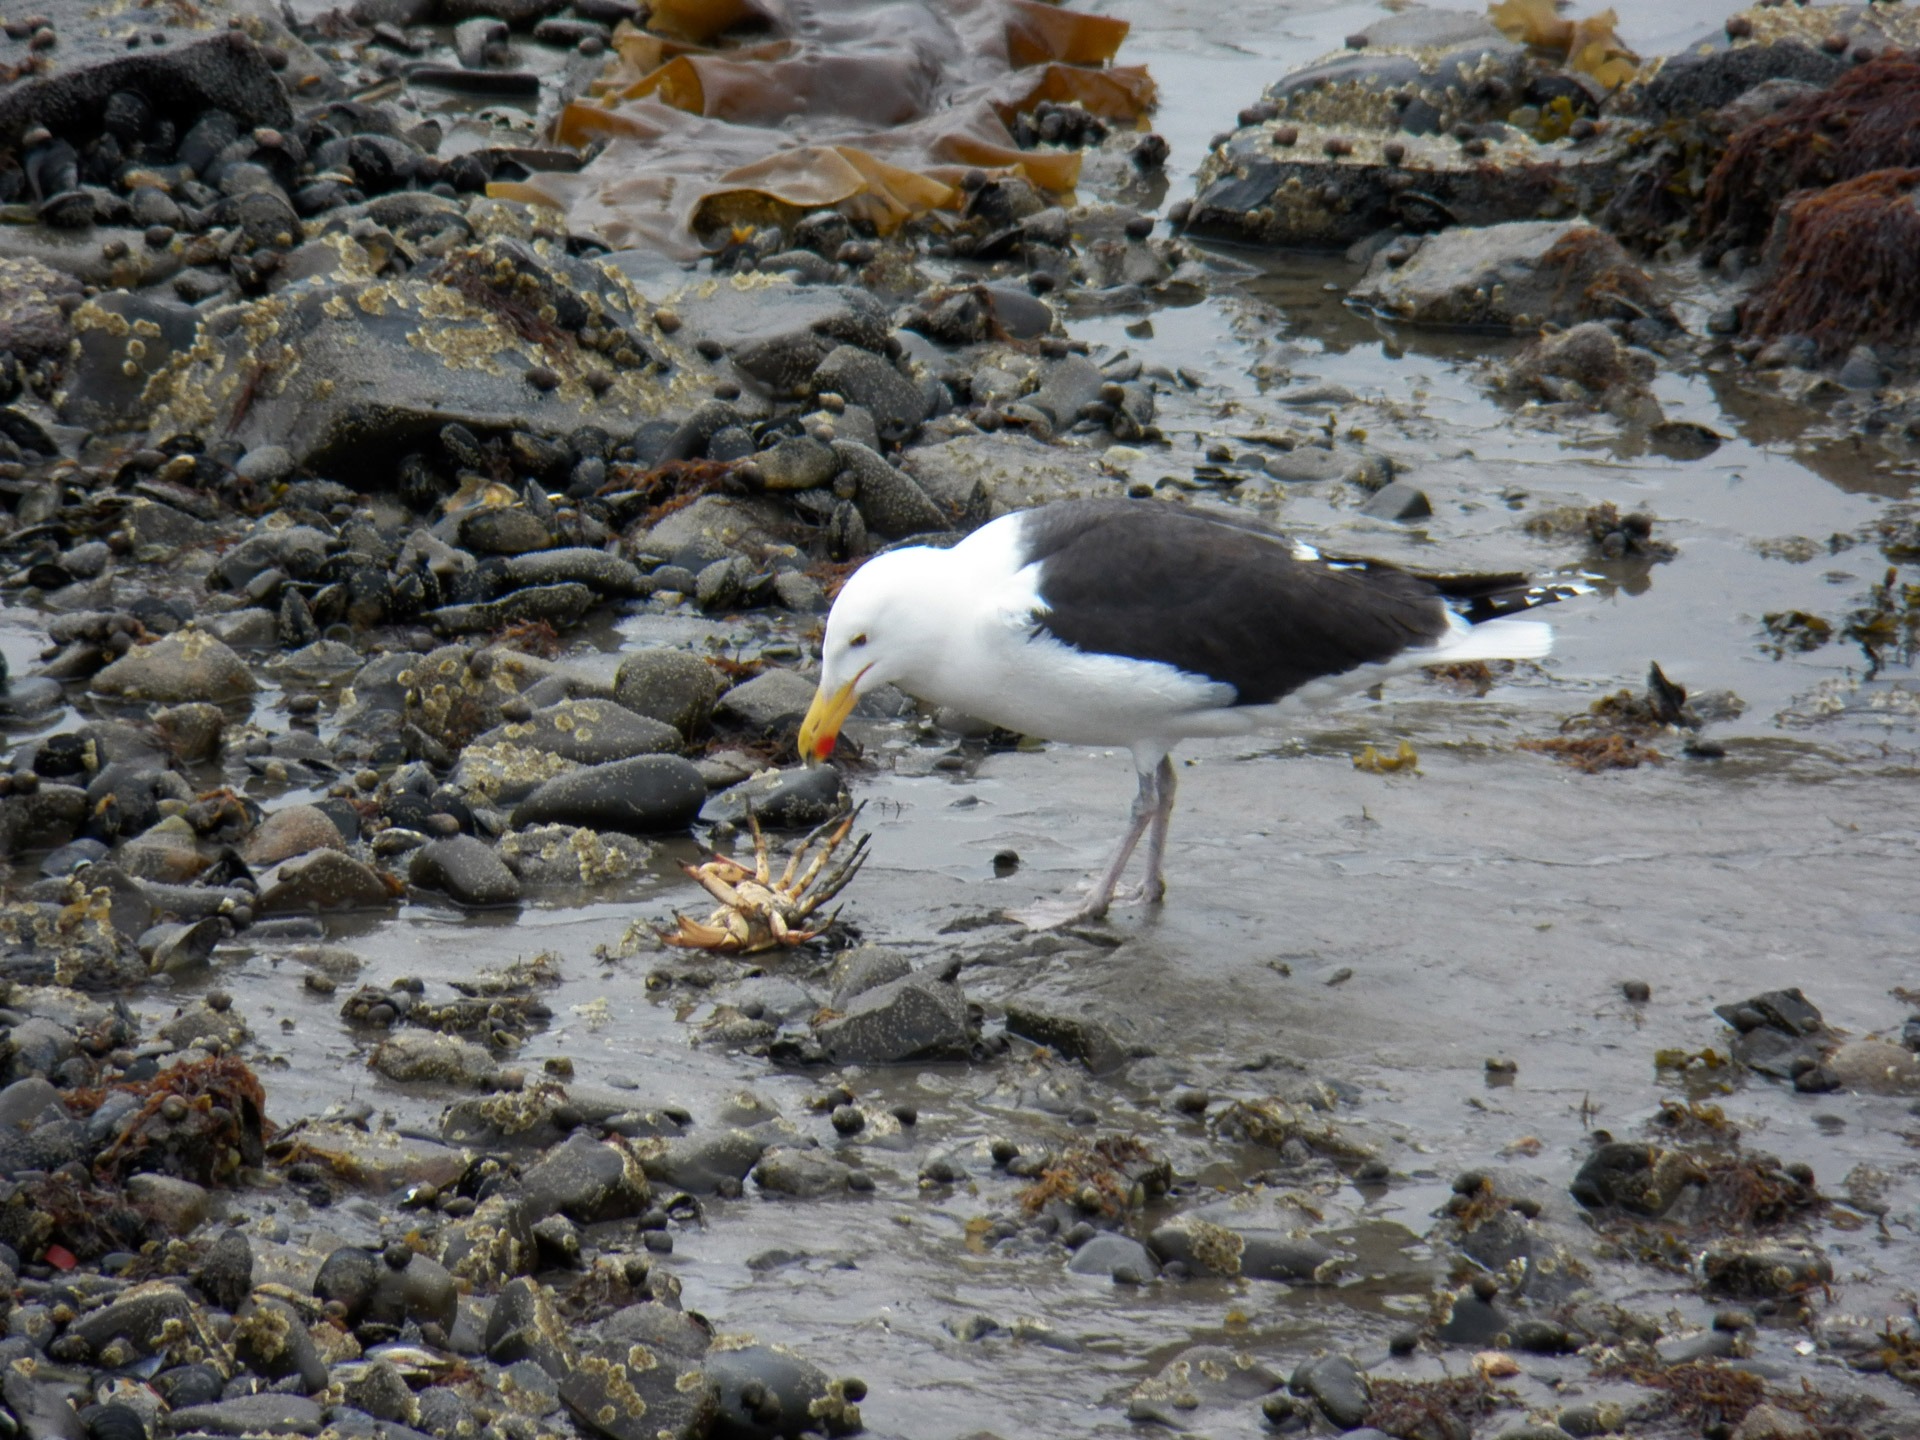
sea, bird, seabird, seagull, wildlife, meal, food, gull, fauna, crab, gulls, animals, crabs, vertebrate, shorebird, survival, charadriiformes, mealtime